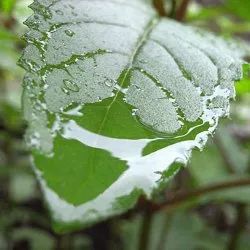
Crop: cherry
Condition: powdery_mildew